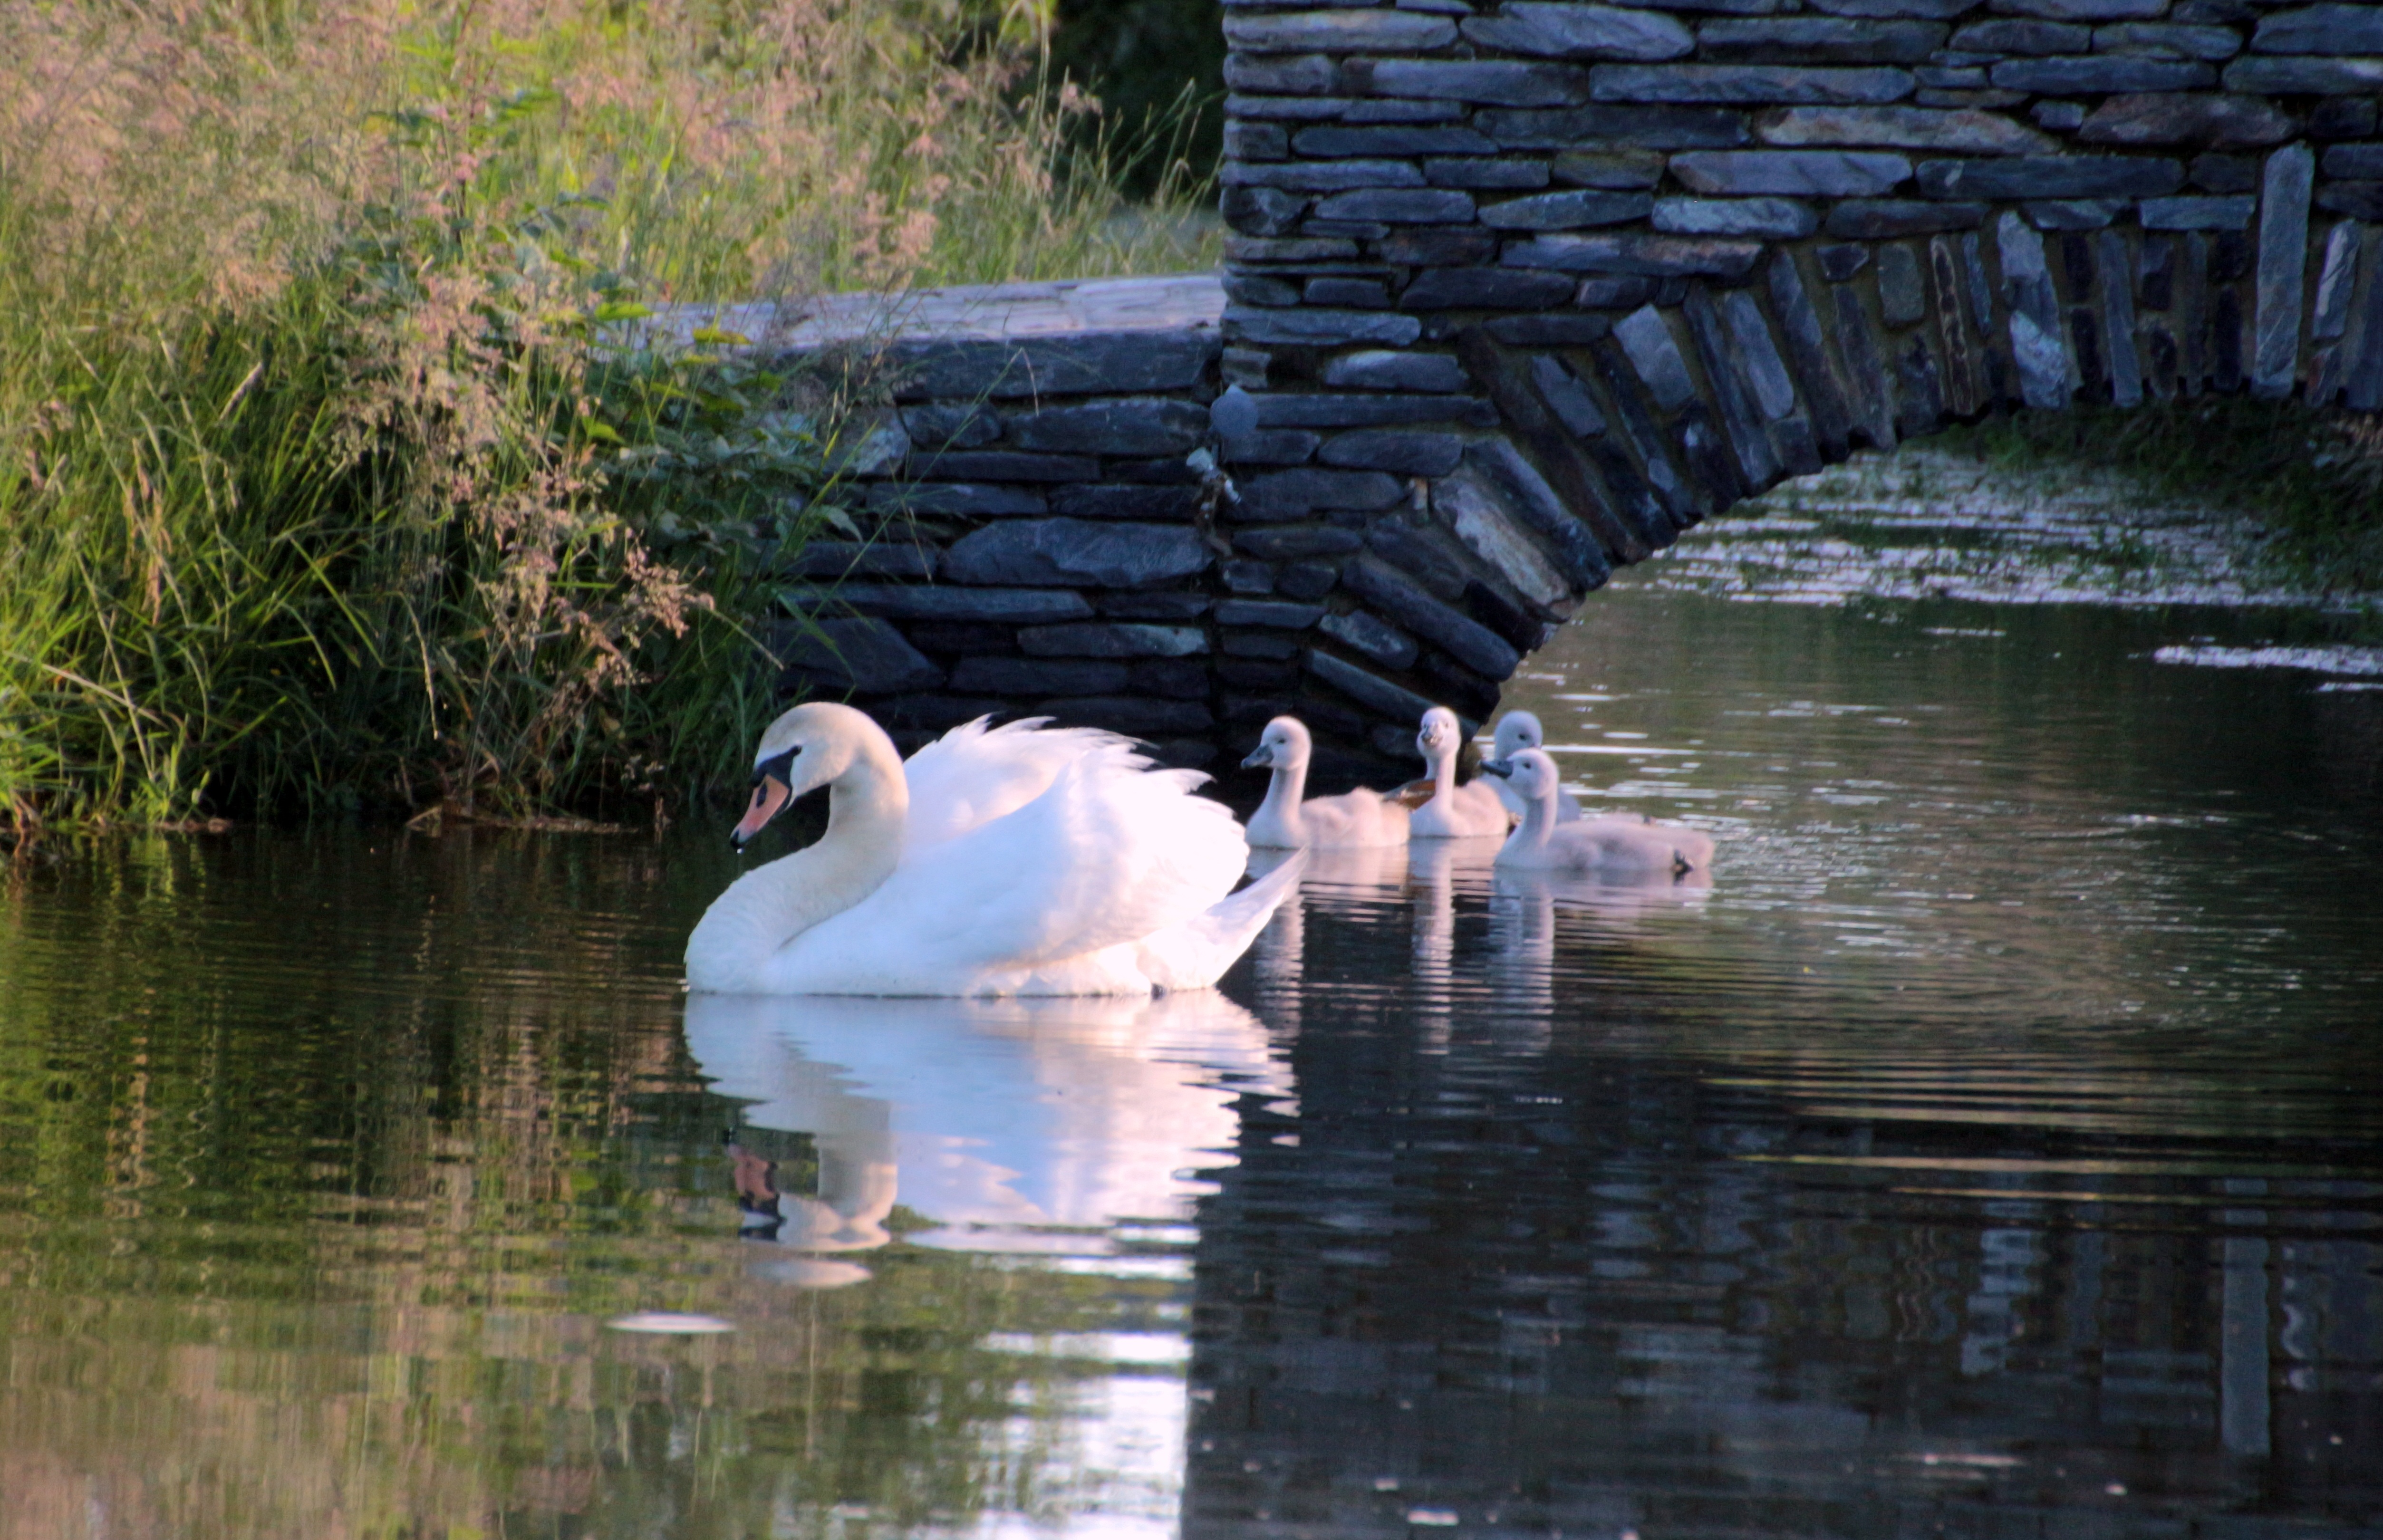
water, nature, bird, sunset, white, bridge, lake, river, pond, swim, reflection, waterway, swan, beauty, elegant, chicks, waters, water bird, wildlife photography, abendstimmung, pride, mute swan, cygnus olor